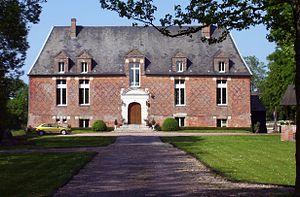
Château de la Fortière à Épreville-en-Lieuvin (Eure)."
Épreville-en-Lieuvin est une commune française située dans le département de l'Eure en région Normandie.
Le Lieuvin est une région naturelle située à l'ouest du département l'Eure. Il correspond, en partie seulement, à l'ancien territoire des Lexoviens dont elle a conservé le nom. À l'origine, le Lieuvin s'étendait de la vallée de la Risle à la vallée de la Touques. Il comprenait, ainsi, les villes de Lisieux, Cormeilles et Honfleur, qui ont été, depuis, intégrées au pays d'Auge. Lisieux en était, alors, la capitale.
Cet article recense de manière non exhaustive les châteaux, maisons fortes, manoirs, mottes castrales, situés dans le département français de l'Eure, en France.